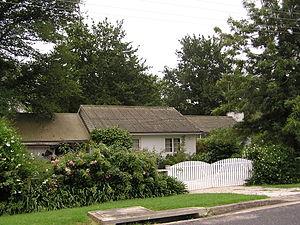
Arthur William Upfield est un écrivain anglo-australien né en 1890 à Gosport dans la région du Hampshire, en Angleterre. Il passe la plus grande partie de sa vie en Australie où il est mort en 1964. Célèbre pour ses romans policiers qui mettent en scène un détective de mère aborigène et de père européen, l'inspecteur Napoléon Bonaparte, et qui explorent les paysages sauvages de l'intérieur australien, il est considéré comme le pionnier du polar ethnologique.